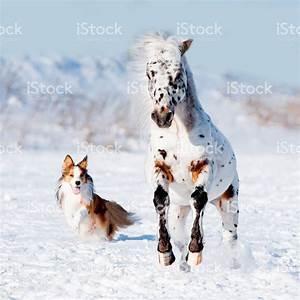
horse